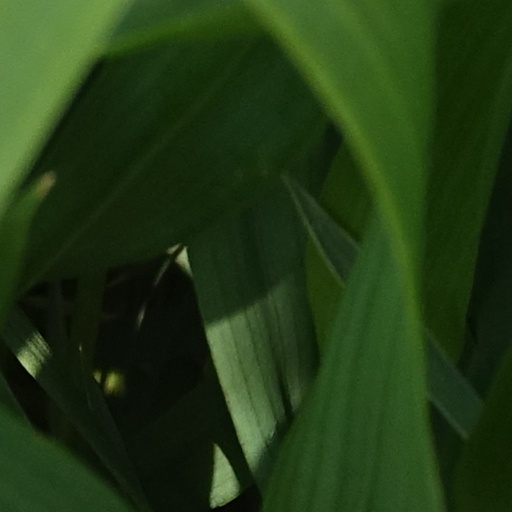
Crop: wheat